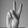
ASL letter: V